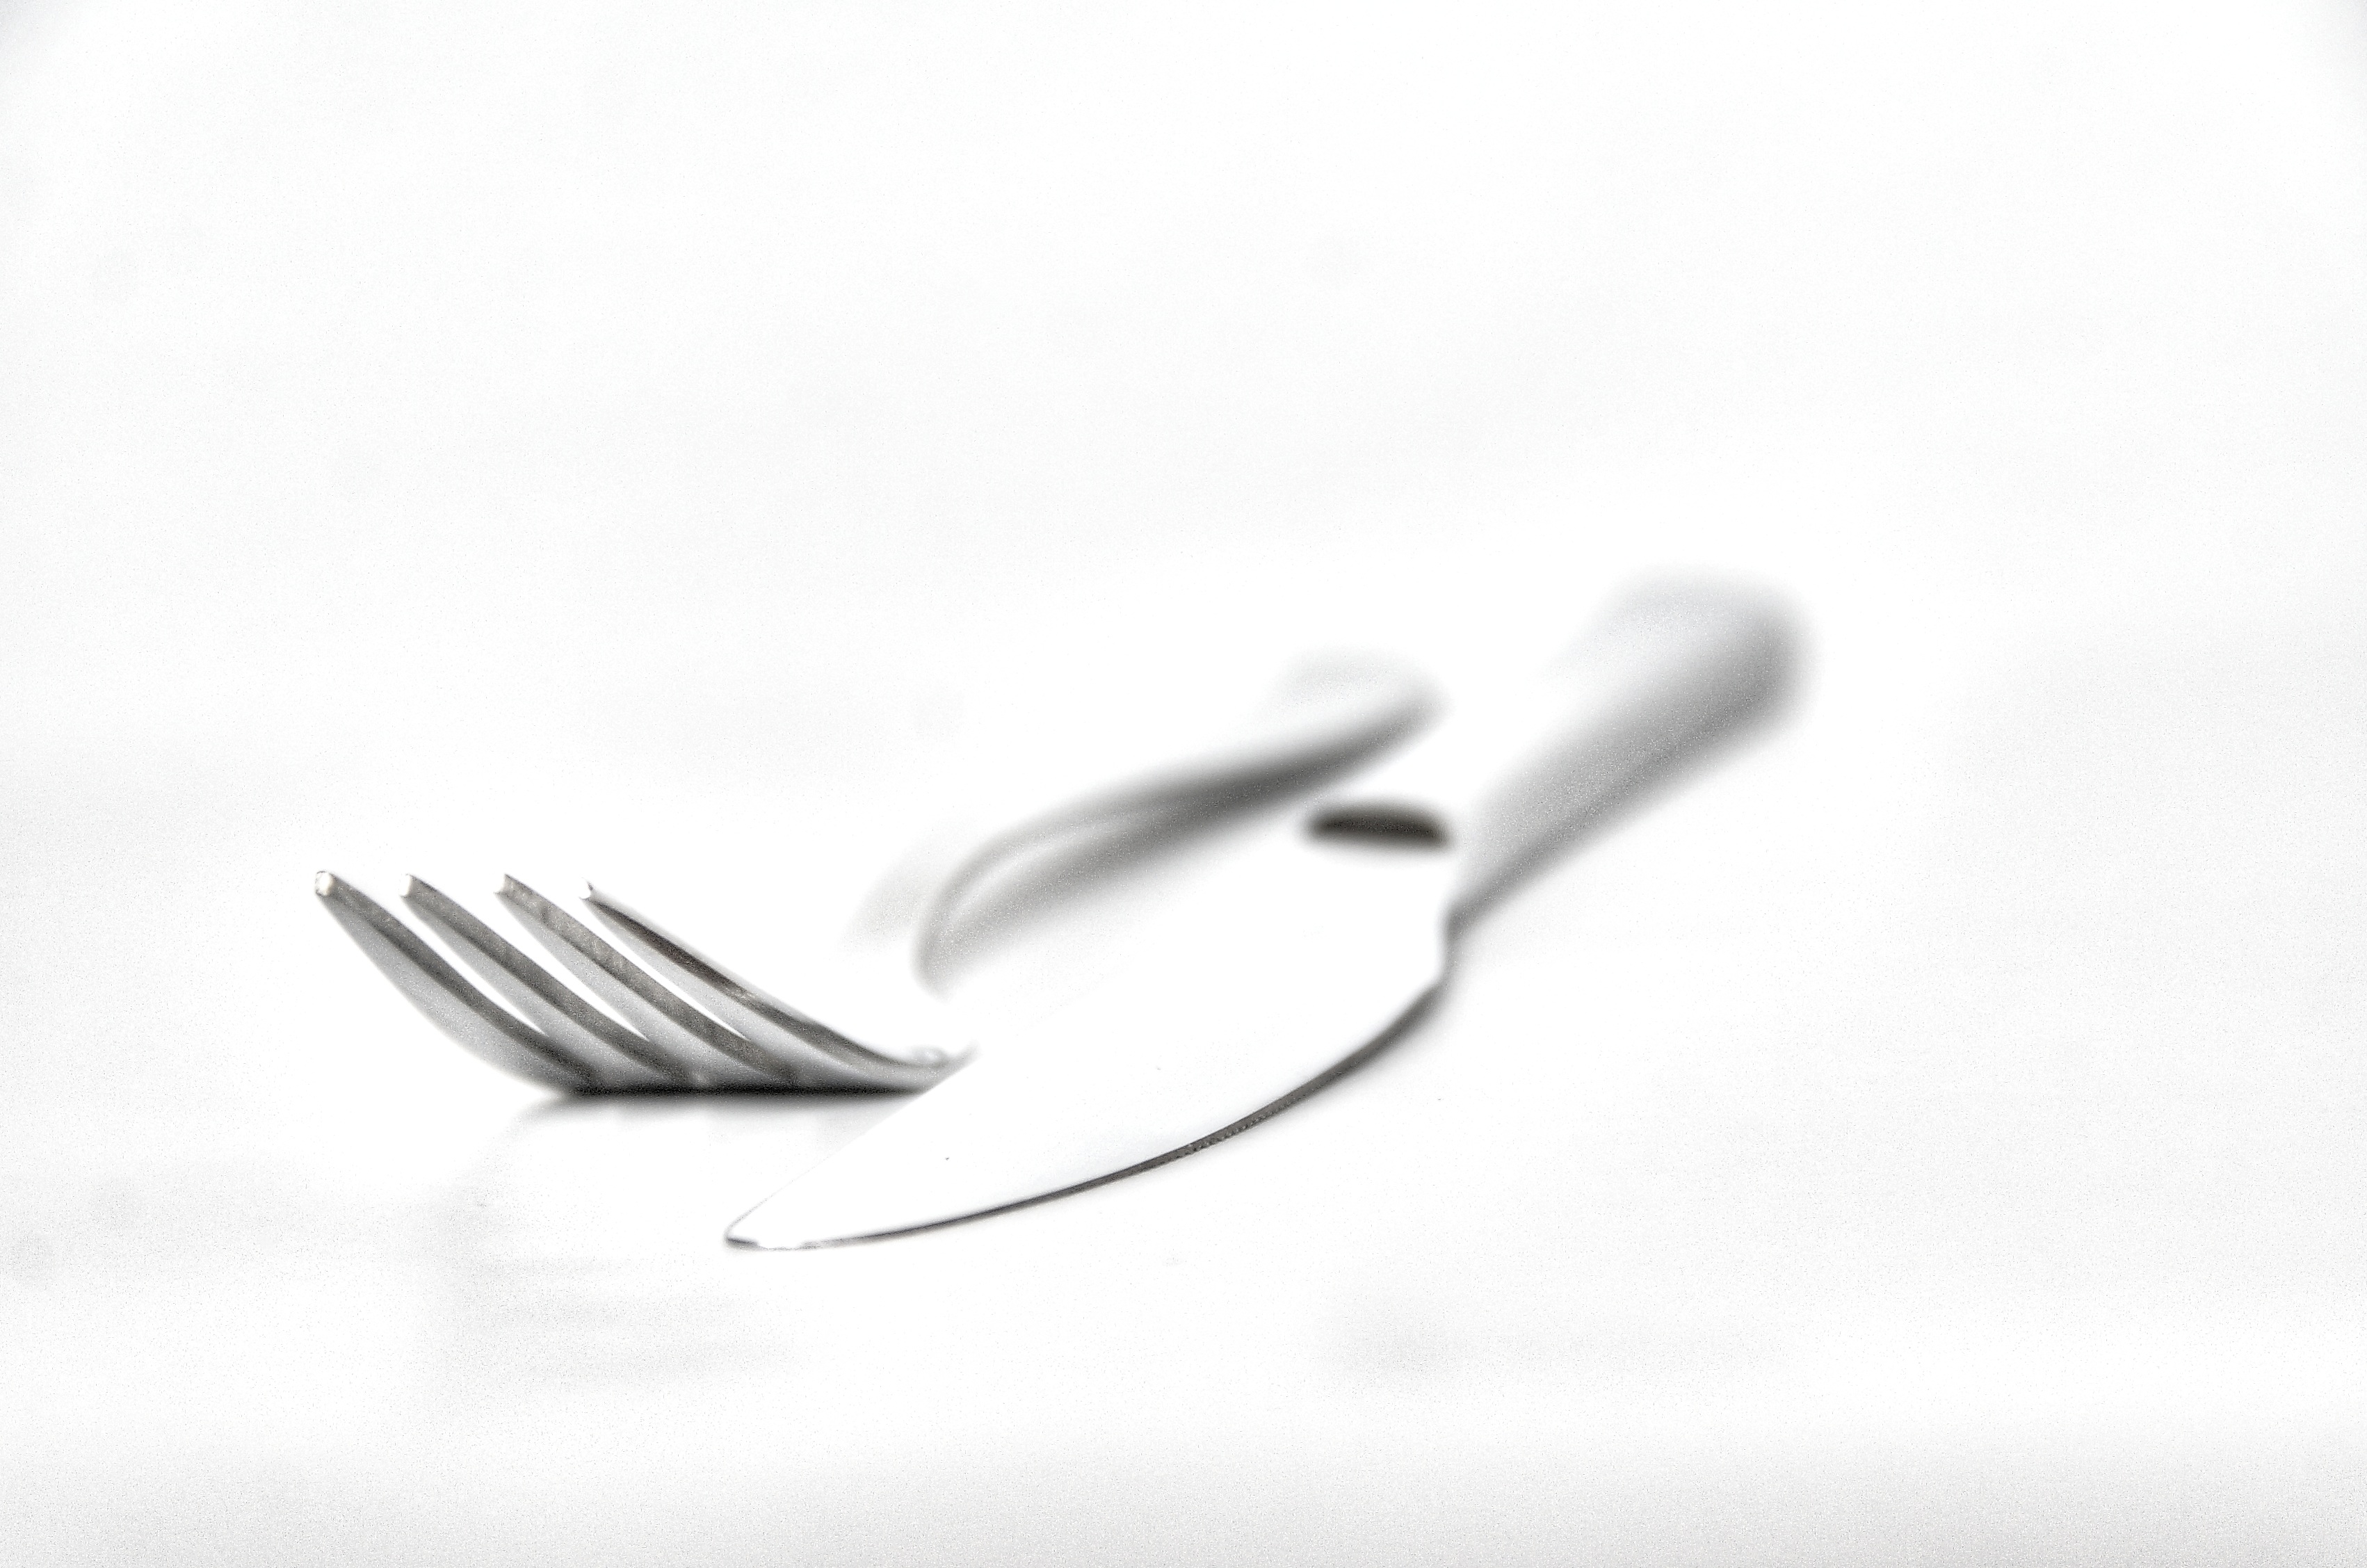
hand, fork, cutlery, finger, metal, close, tableware, spoon, knife, silver, glasses, moustache, dishware